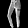
Label: Trouser